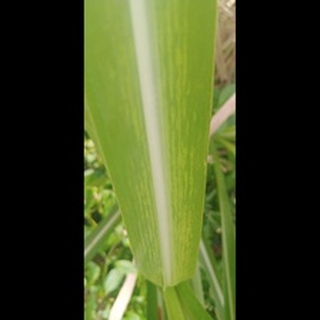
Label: sugarcane_mosaic